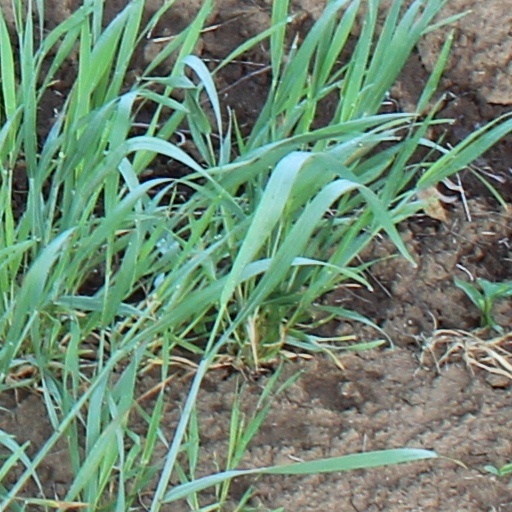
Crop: wheat